Odum, Georgia

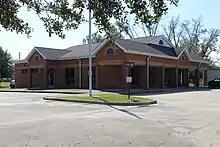
Post office

Odum is a town in Wayne County, Georgia, United States. The population was 463 at the 2020 census.